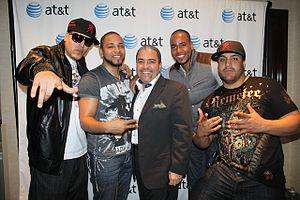
Aventura est un groupe de bachata qui chante en espagnol ou en spanglish, formé en 1994 dans le Bronx de New York. Le groupe connaît un grand succès en 2002 avec la chanson Obsesión.